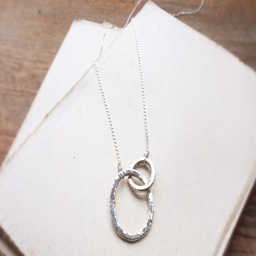
go - to necklace , handcrafted chunky + simple wear it with everything go - to the everyday streamlined love it